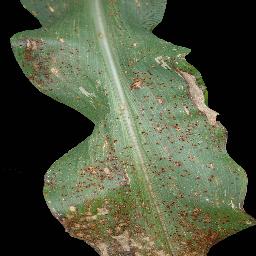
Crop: corn
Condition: (maize)_common_rust